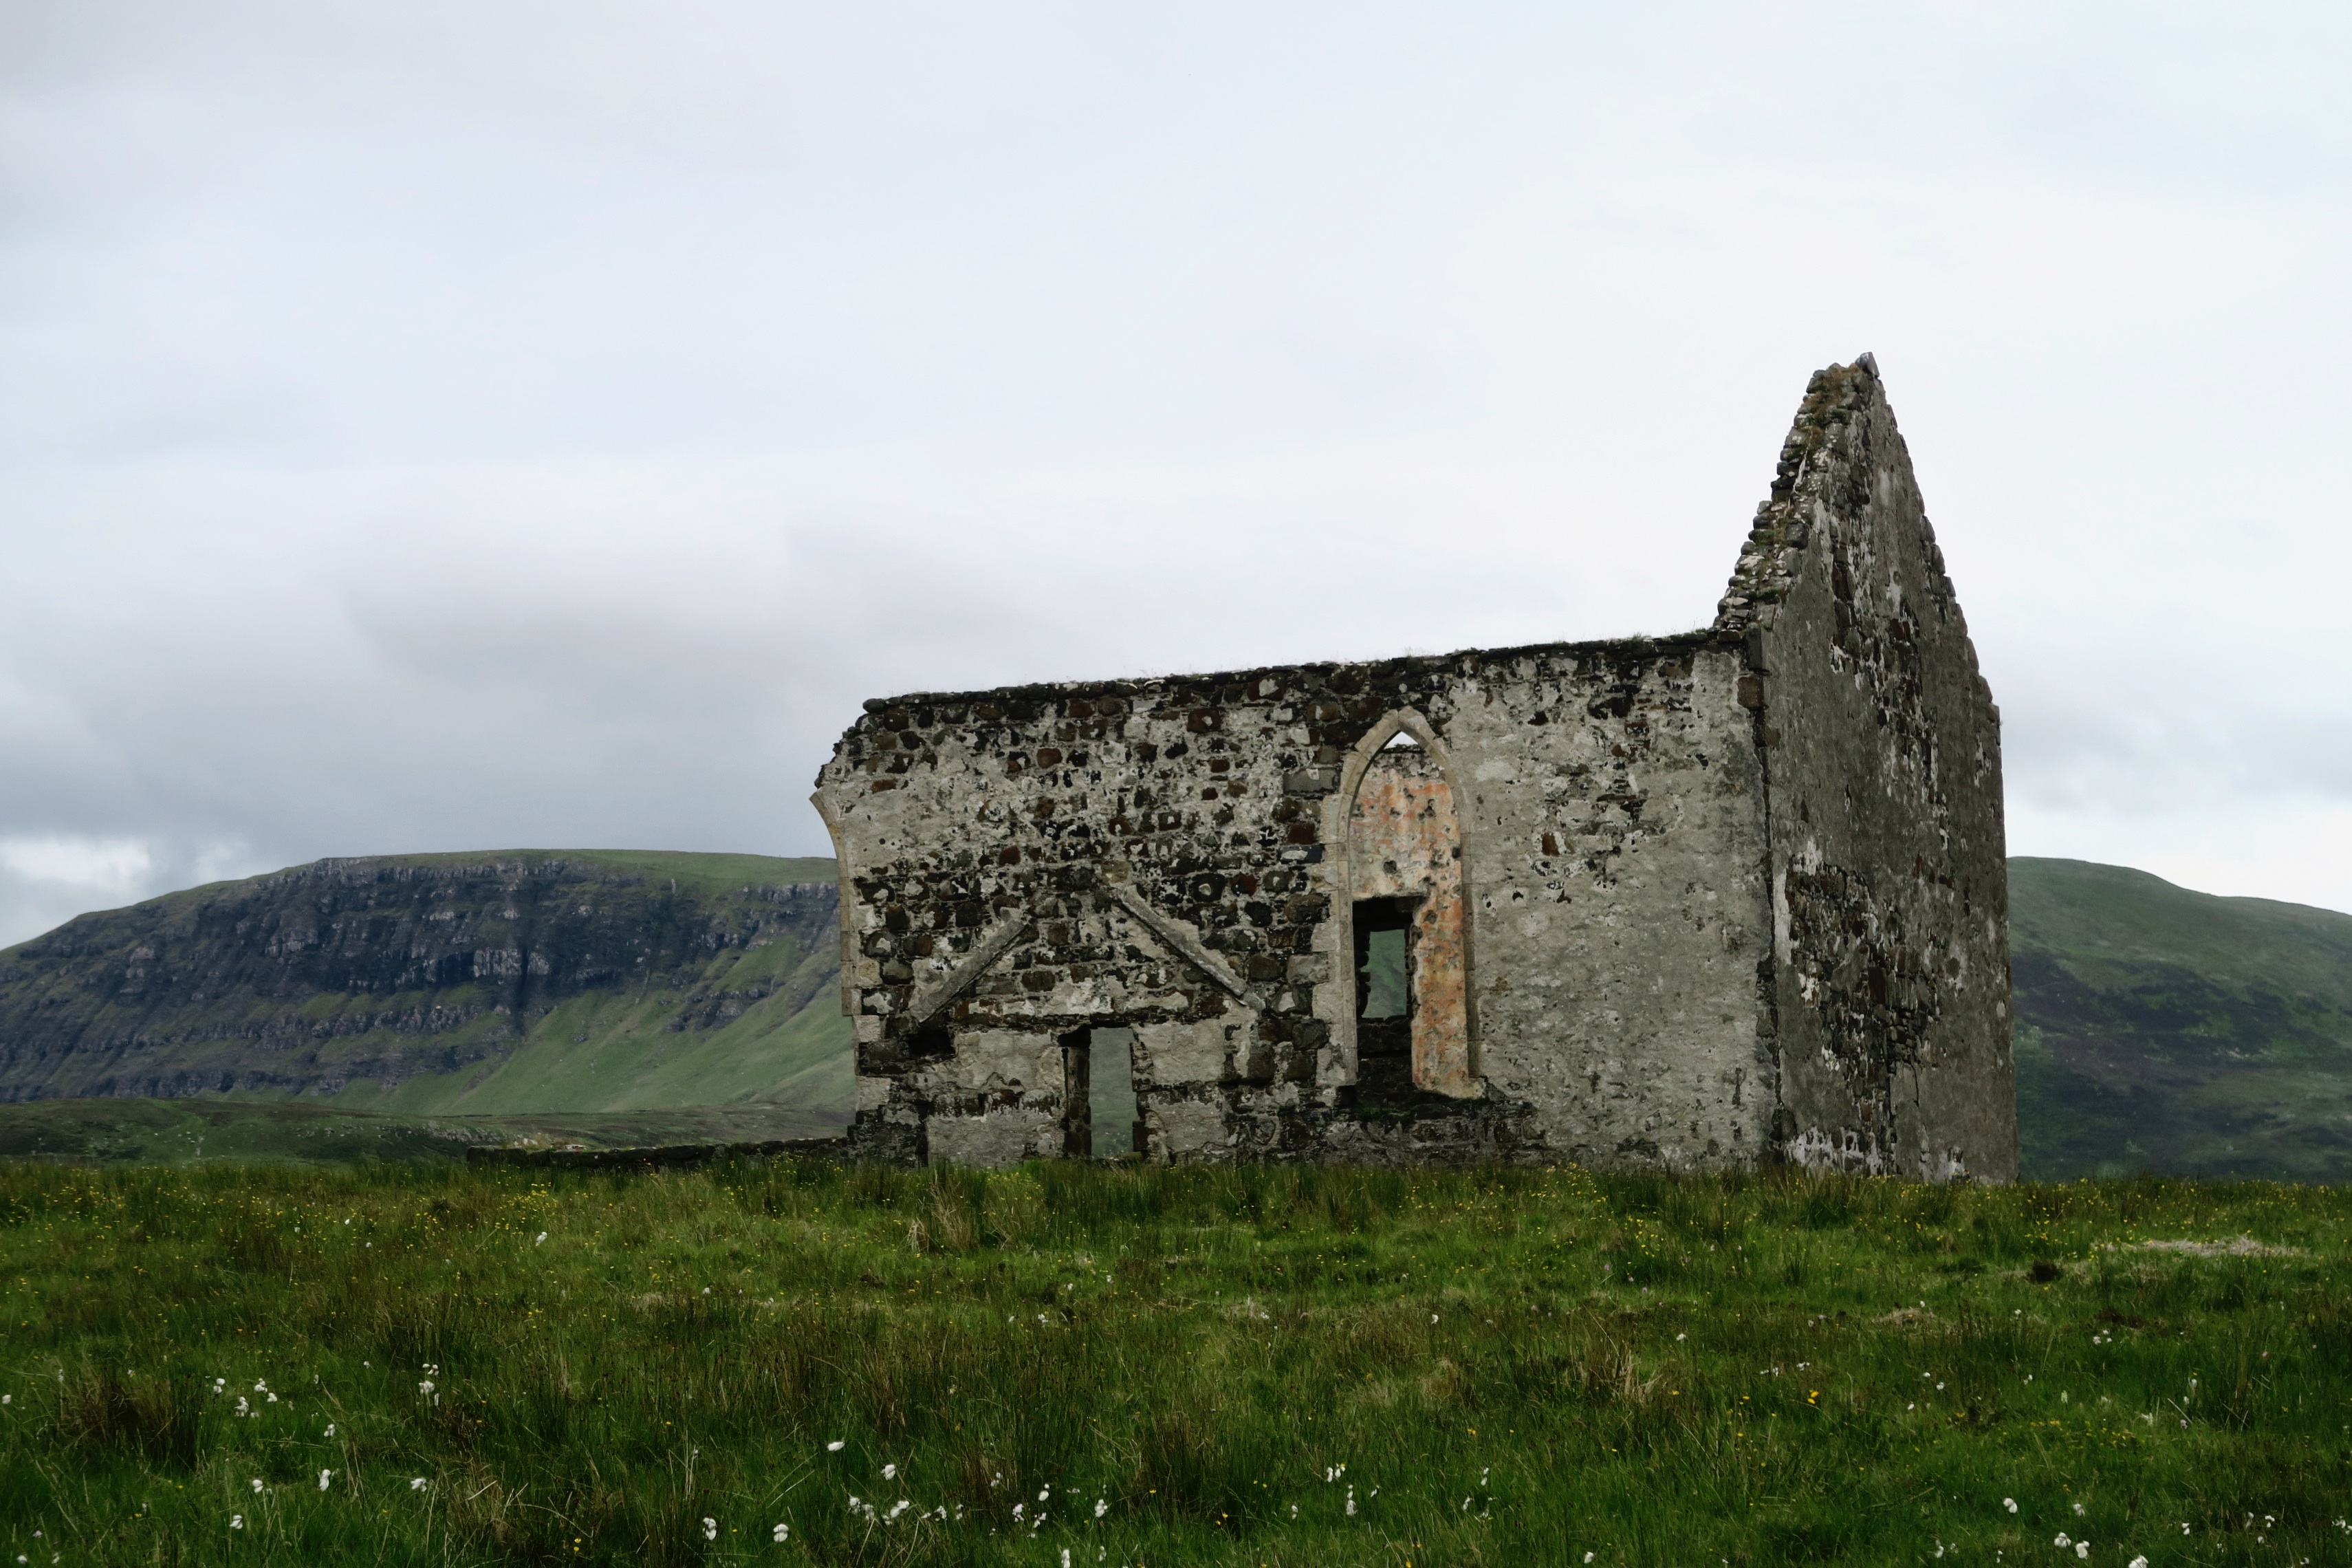
rock, mountain, hill, building, monument, chapel, fortification, highland, ruins, monastery, abbey, rural area, ancient history